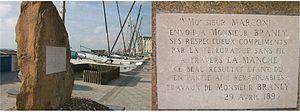
stèle placée à Wimereux (près de Boulogne sur mer), commémorant la première liaison de TSF entre la France et l'Angleterre
La transmission sans fil est un mode de communication à distance utilisant des ondes électromagnétiques modulées comme vecteur. Avec celles-ci, les distances peuvent être courtes — quelques mètres pour le Bluetooth —, voire correspondre à des millions de kilomètres pour le réseau de communications avec l'espace lointain de la NASA.
Désiré Eugène Édouard Branly, né à Amiens le 23 octobre 1844 et mort à Paris le 24 mars 1940, est un physicien et médecin français.